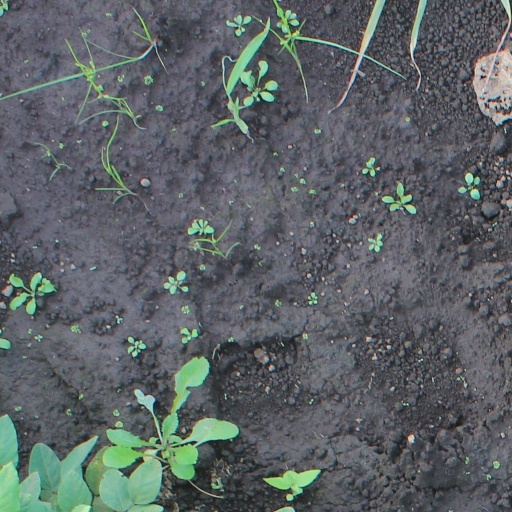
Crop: soybean